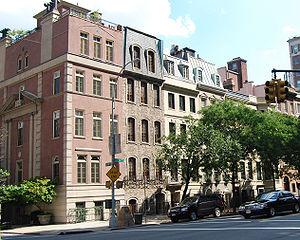
Sutton Place est à la fois une rue cossue et un quartier de l'arrondissement de Manhattan, à New York, situé à l'intersection entre Midtown et l'Upper East Side, le long de l'East River. Le quartier comprend deux parcs publics, l'un situé sur la 57ᵉ rue, l'autre sur la 53ᵉ.